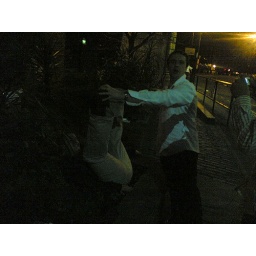
Tom in a flower bed